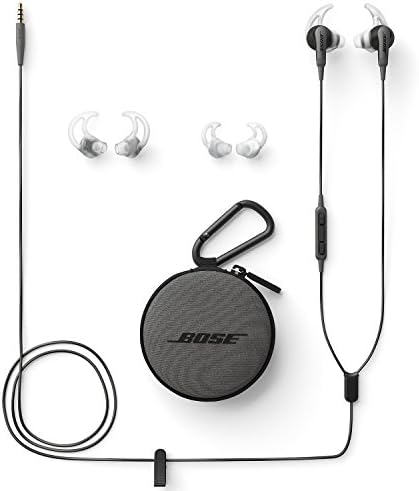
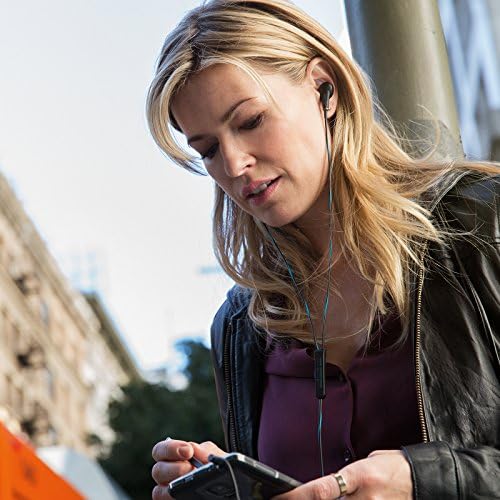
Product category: headphones
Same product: no